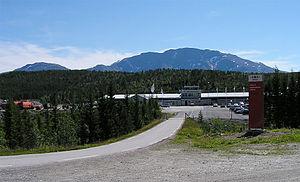
Sogndal Lufthavn, Haukåsen
Sogndal Lufthavn, Haukåsen er en norsk lufthavn, som åbnede i 1971. Lufthavnen ejes og drives af Avinor. Den er beliggende på bjerget Haukåsen i Sogndal kommune i Sogn og Fjordane fylke, 20 km fra Sogndal centrum.